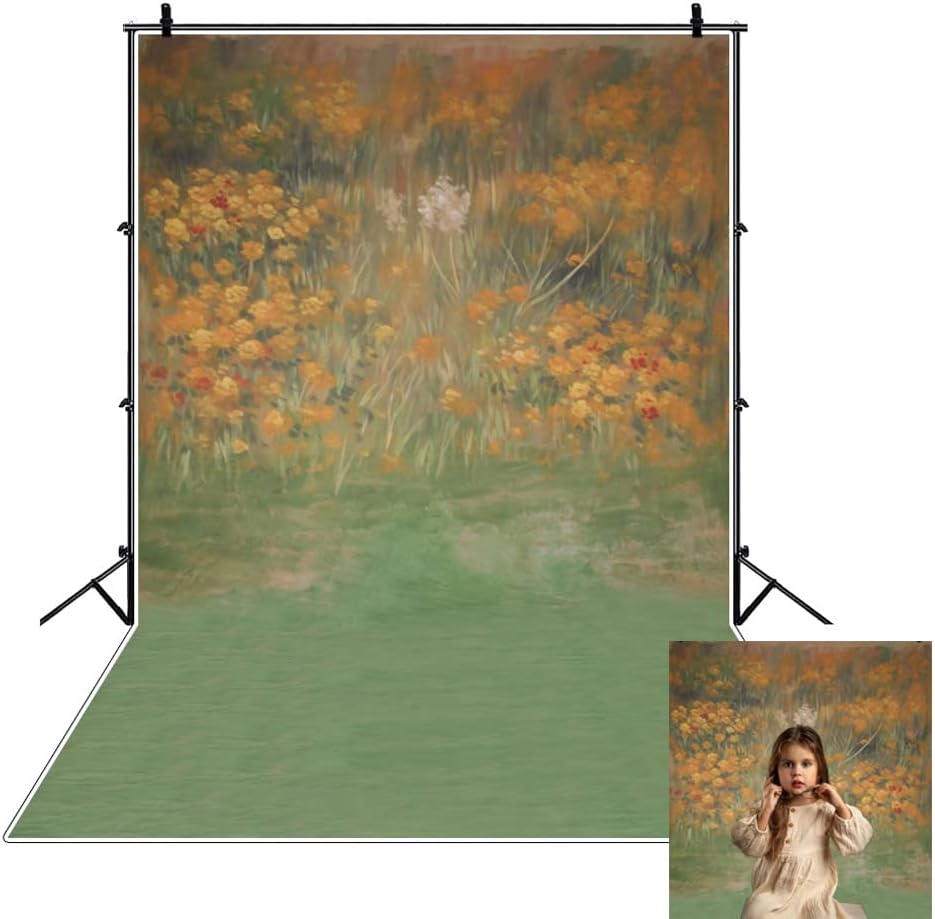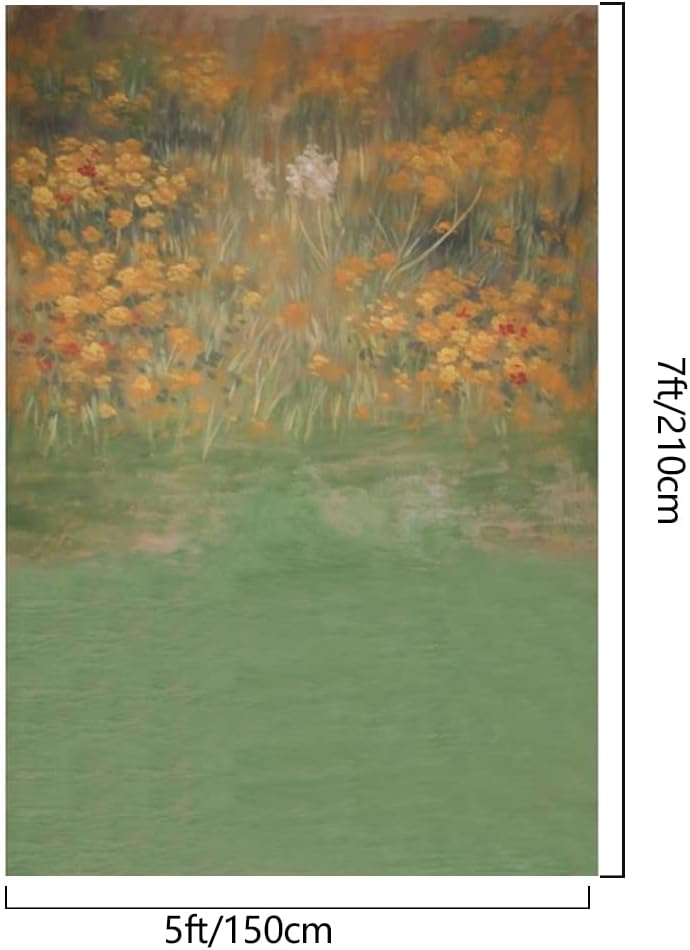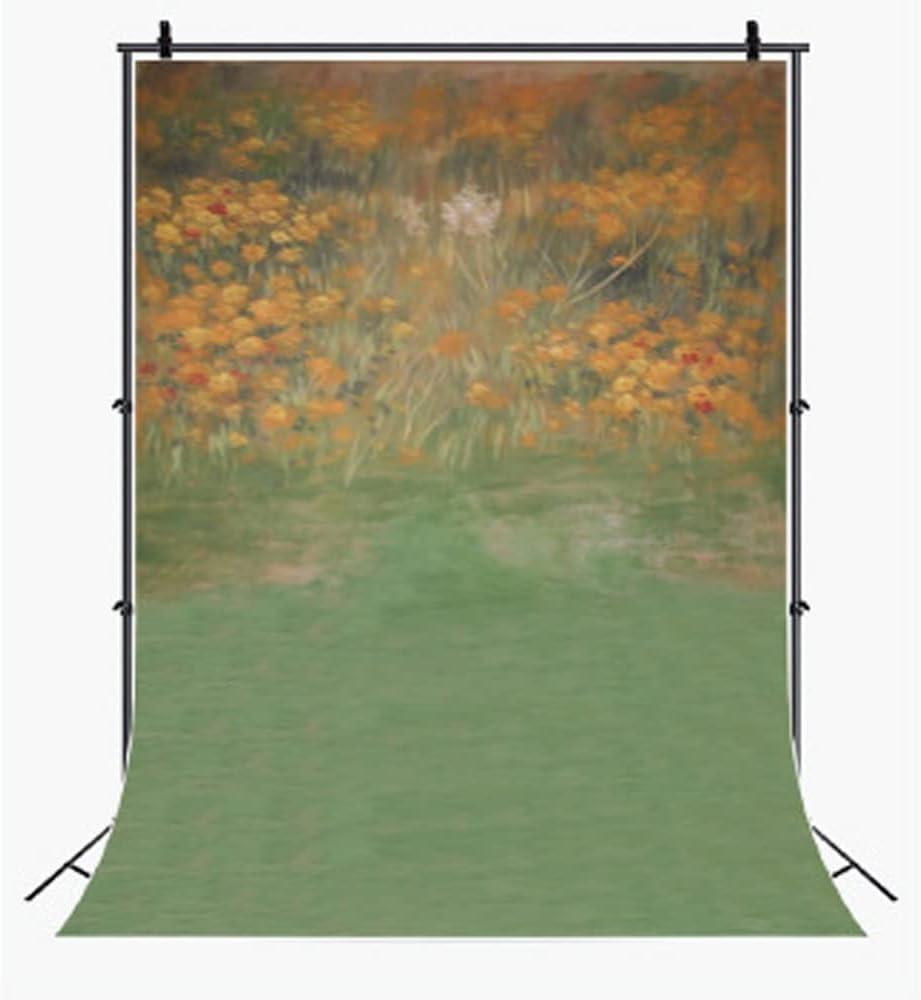
5x7ft Abstract Floral Painting Backdrop Oil Style Watercolor Painting Flowers Bokeh Background Portrait Backdrops for Photography Newborn Baby Shower Decoration Maternity Shoots Photo Backdrop,Vinyl
Category: Camera & Photo
Retro Oil Painting Flowers Backdrop for Photography Abstract Texture Children Adult Background Photo Studio Backdrops Product parameters: Name: Oil Style Abstract Watercolor Painting Flowers Bokeh Background SIze: 5ft/150cm(width)x7ft/210cm(height) Material: Vinyl (Not waterproof. Don't touch it with water. ) Vinyl & Polyester Advantages: Vinyl printing effect is very good , bright colors. Printing color saturation is higher.But the thin vinyl material will be some crease due to the transportation. Polyester does not fade easily when exposed to water, and can be washed with water. The polyester material is superior and suitable for outdoor use. But the price is more expensive than thin vinyl. How to Use: 1. Fix the backdrop to the wall with nails or tape. 2. Or support it with a stand and clamps. Packaging: 1*Vintage Oil Painting Flowers Backdrop(background stands not included)
Features: 【Size&Package】Abstract Flowers Portrait Backdrops for Photography size is 5x7ft/150cm(Width)x210cm(Height),Seamless,Only 1pcs photo backdrop.photography background will folded shipping, Clips or hooks not included. | 【Material】Vinyl. Light weight and easy handling.easy to carry, durable.Economical and practical, realistic detail and artistic effect. | 【Color】Professional printing technology, not only can fully display the vivid colors and clear details, but also avoid fading, helping you to capture every moment you want to keep. | 【Fetures】High resolution,High quality & not easy fade;Glare free and roll out flat;It is great for photo studio photography;Excellent color treatment and realistic detail. | 【Application】Abstract fantasy oil painting style backgrounds can be applied to most scenes, such as personal portrait shoots, weddings, birthday parties, video studio backdrop,children kids newborn baby adults portraits or product photography.